Renewable energy commercialization

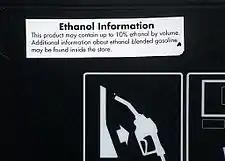
Information on pump, California

Global ethanol production for transport fuel tripled between 2000 and 2007 from 17 billion to more than 52 billion litres, while biodiesel expanded more than tenfold from less than 1 billion to almost 11 billion litres. Biofuels provide 1.8% of the world's transport fuel and recent estimates indicate a continued high growth. The main producing countries for transport biofuels are the US, Brazil, and the EU.